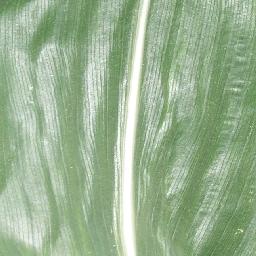
Label: Corn_(Maize)___Healthy